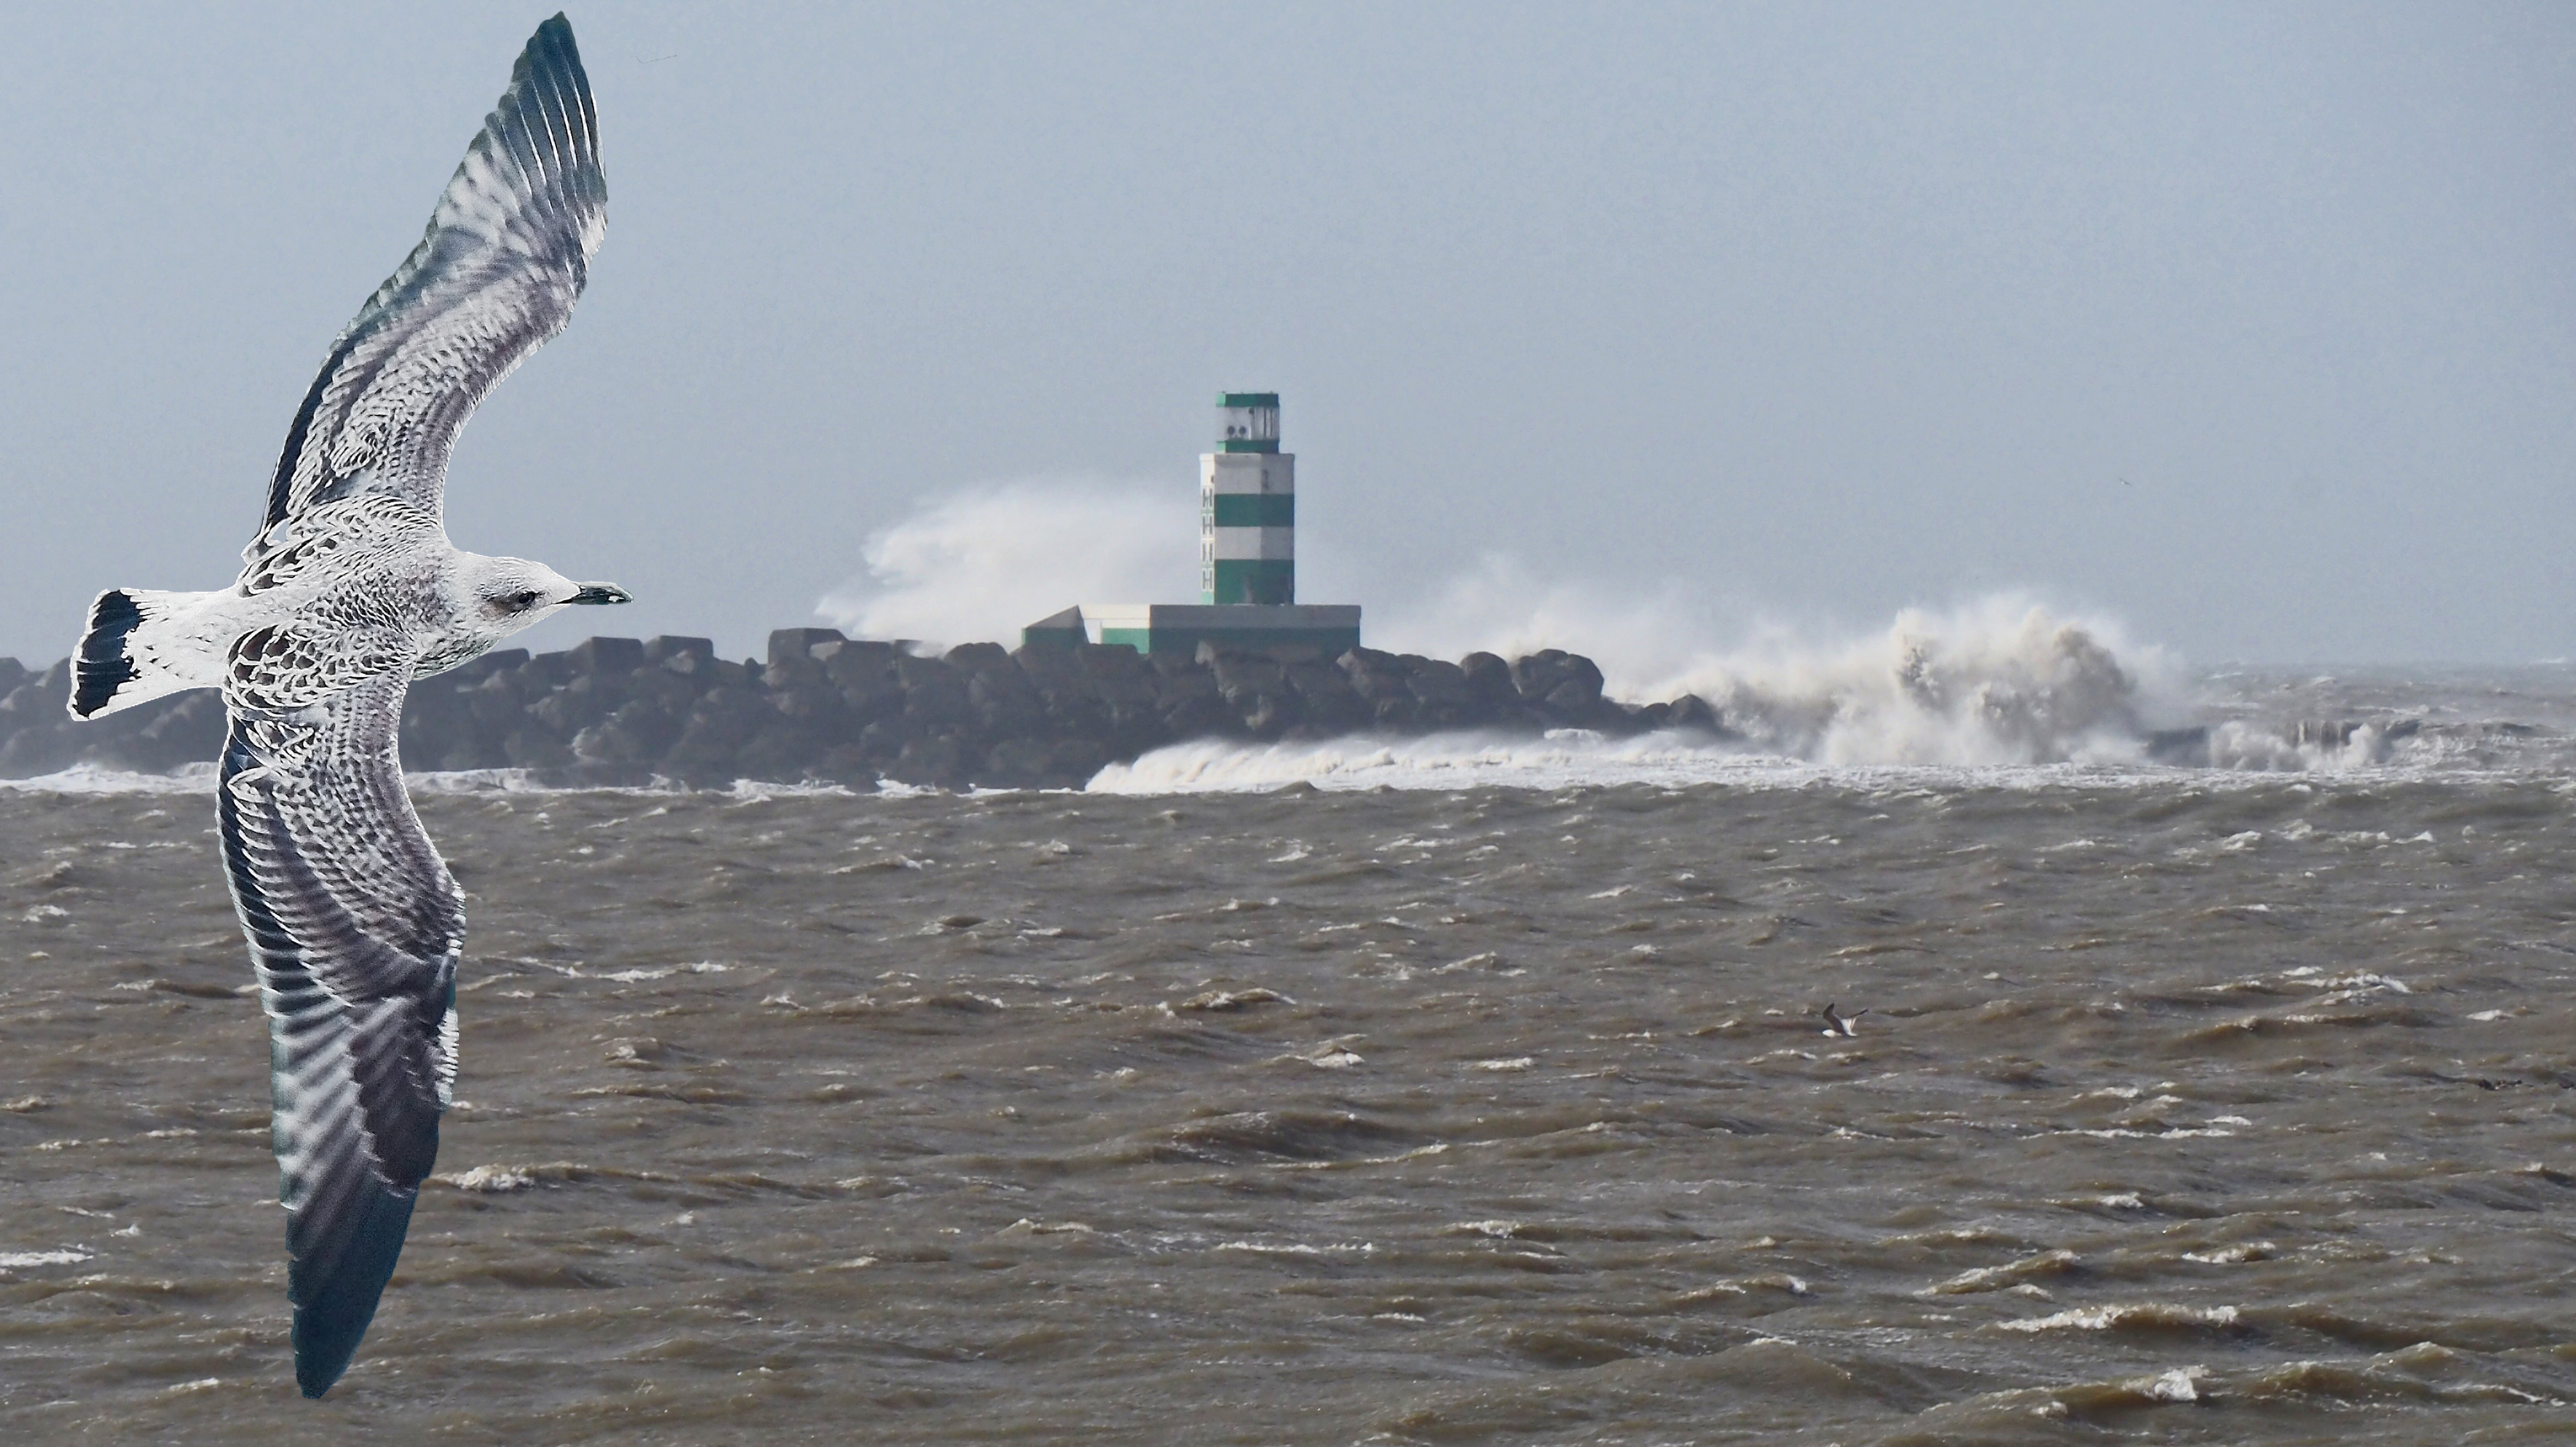
beach, sea, coast, bird, lighthouse, wave, wind, seabird, seagull, gull, flight, weather, storm, waves, wings